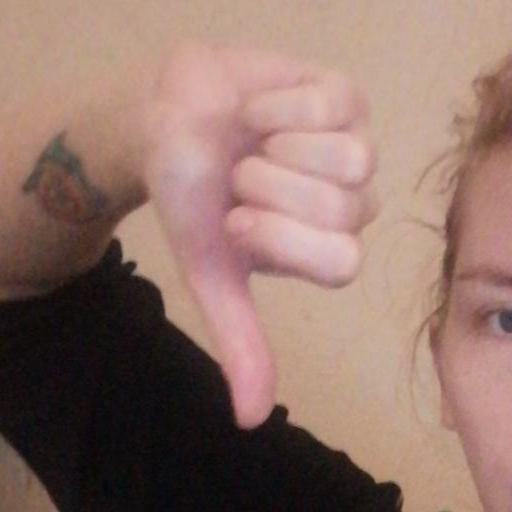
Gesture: dislike